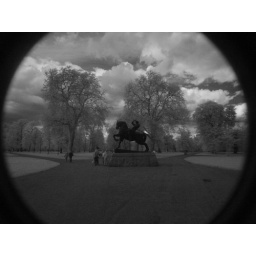
Man on horse monument in Kensington Gardens in fisheye